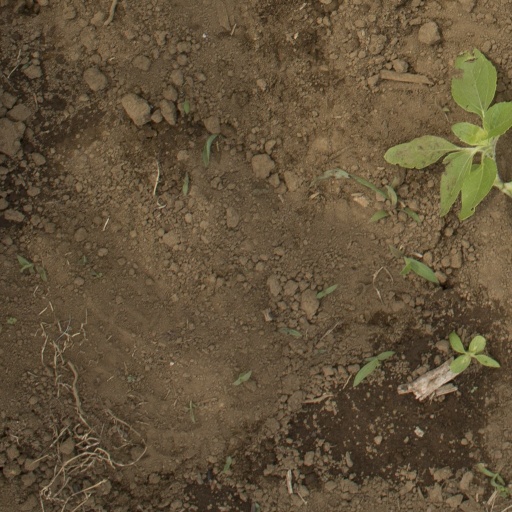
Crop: Jerusalem artichoke